2022 Niagara Region municipal elections

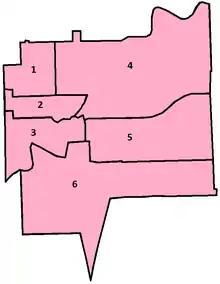
Map of Welland's wards

Two to be elected in each ward. City councillors do not sit on regional council.